University of Otago Oval

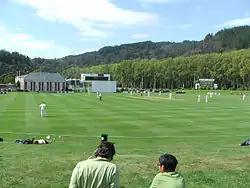
Otago host Northern Districts at the University of Otago Oval in February 2007.

The University of Otago Oval is a sports ground located at Logan Park, Dunedin, New Zealand, and owned by the Dunedin City Council. It was opened by Sir Louis Barnett on 5 April 1930. The ground was originally owned by the University of Otago, but ownership was transferred to the city council when a redevelopment was completed in the early 2000s.